Saint-Véran AOC

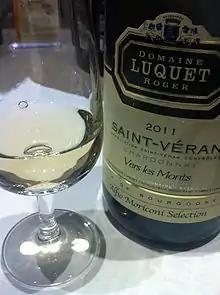
A Chardonnay from Saint-Véran

The Saint-Véran appellation came into being on January 6, 1971. An enthronement ceremony was held at the Château de la Balmondière in Saint Vérand.